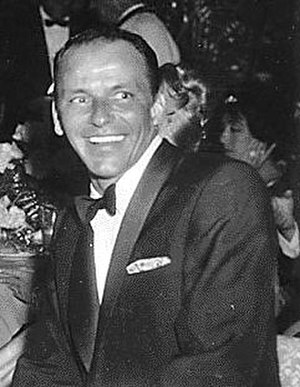
Grammy Legend Award / Modtagere af Legend Award
A middle-aged man in a tuxedo sits and smiles into the distance.
Grammy Legend Award, også kaldet Grammy Living Legend Award, er en amerikansk, særlig musikpris, der uddeles af Recording Academy til kunstnere, som gennem bidrag over en lang periode har haft stor indflydelse på pladeindustrien.